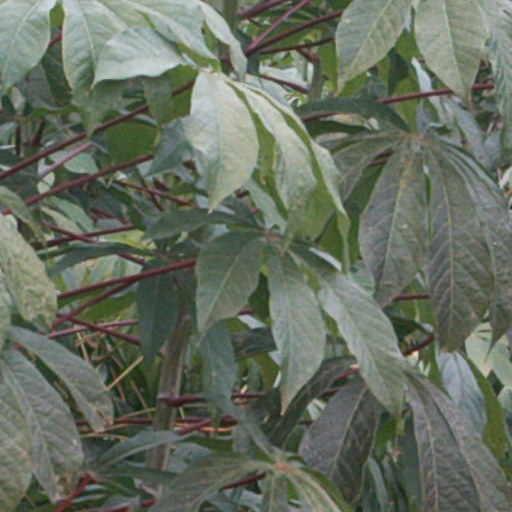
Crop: cassava